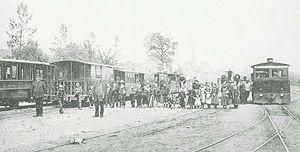
Le tramway de Bruges a fonctionné dans la ville de Bruges en Belgique entre 1890 et 1956. Le réseau était construit à voie métrique. Il était exploité par la Société nationale des chemins de fer vicinaux.